Rock Hill, South Carolina

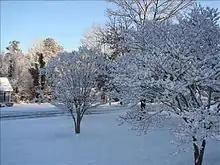
Snow in Rock Hill

Rock Hill experienced steady growth in the twentieth century. The city boundary expanded far beyond its original limits. Four unincorporated communities of York County were annexed into the city including Boyd Hill in the late 1940s, Ebenezer and Mexico in the 1960s, and Oakdale in the 1980s.